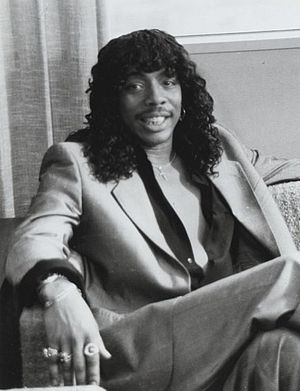
Døde i 2004 / August
Døde i 2004 er en liste over notable personer, der er afgået ved døden i 2004.